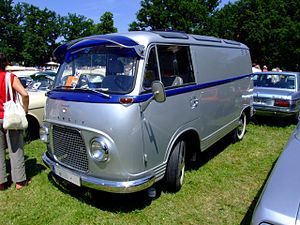
Ford Transit / Generationerne
Ford Transit er en serie af erhvervskøretøjer bygget til det europæiske marked.